Question: Please indicate a possible affordance area of the fork that can be used for holding
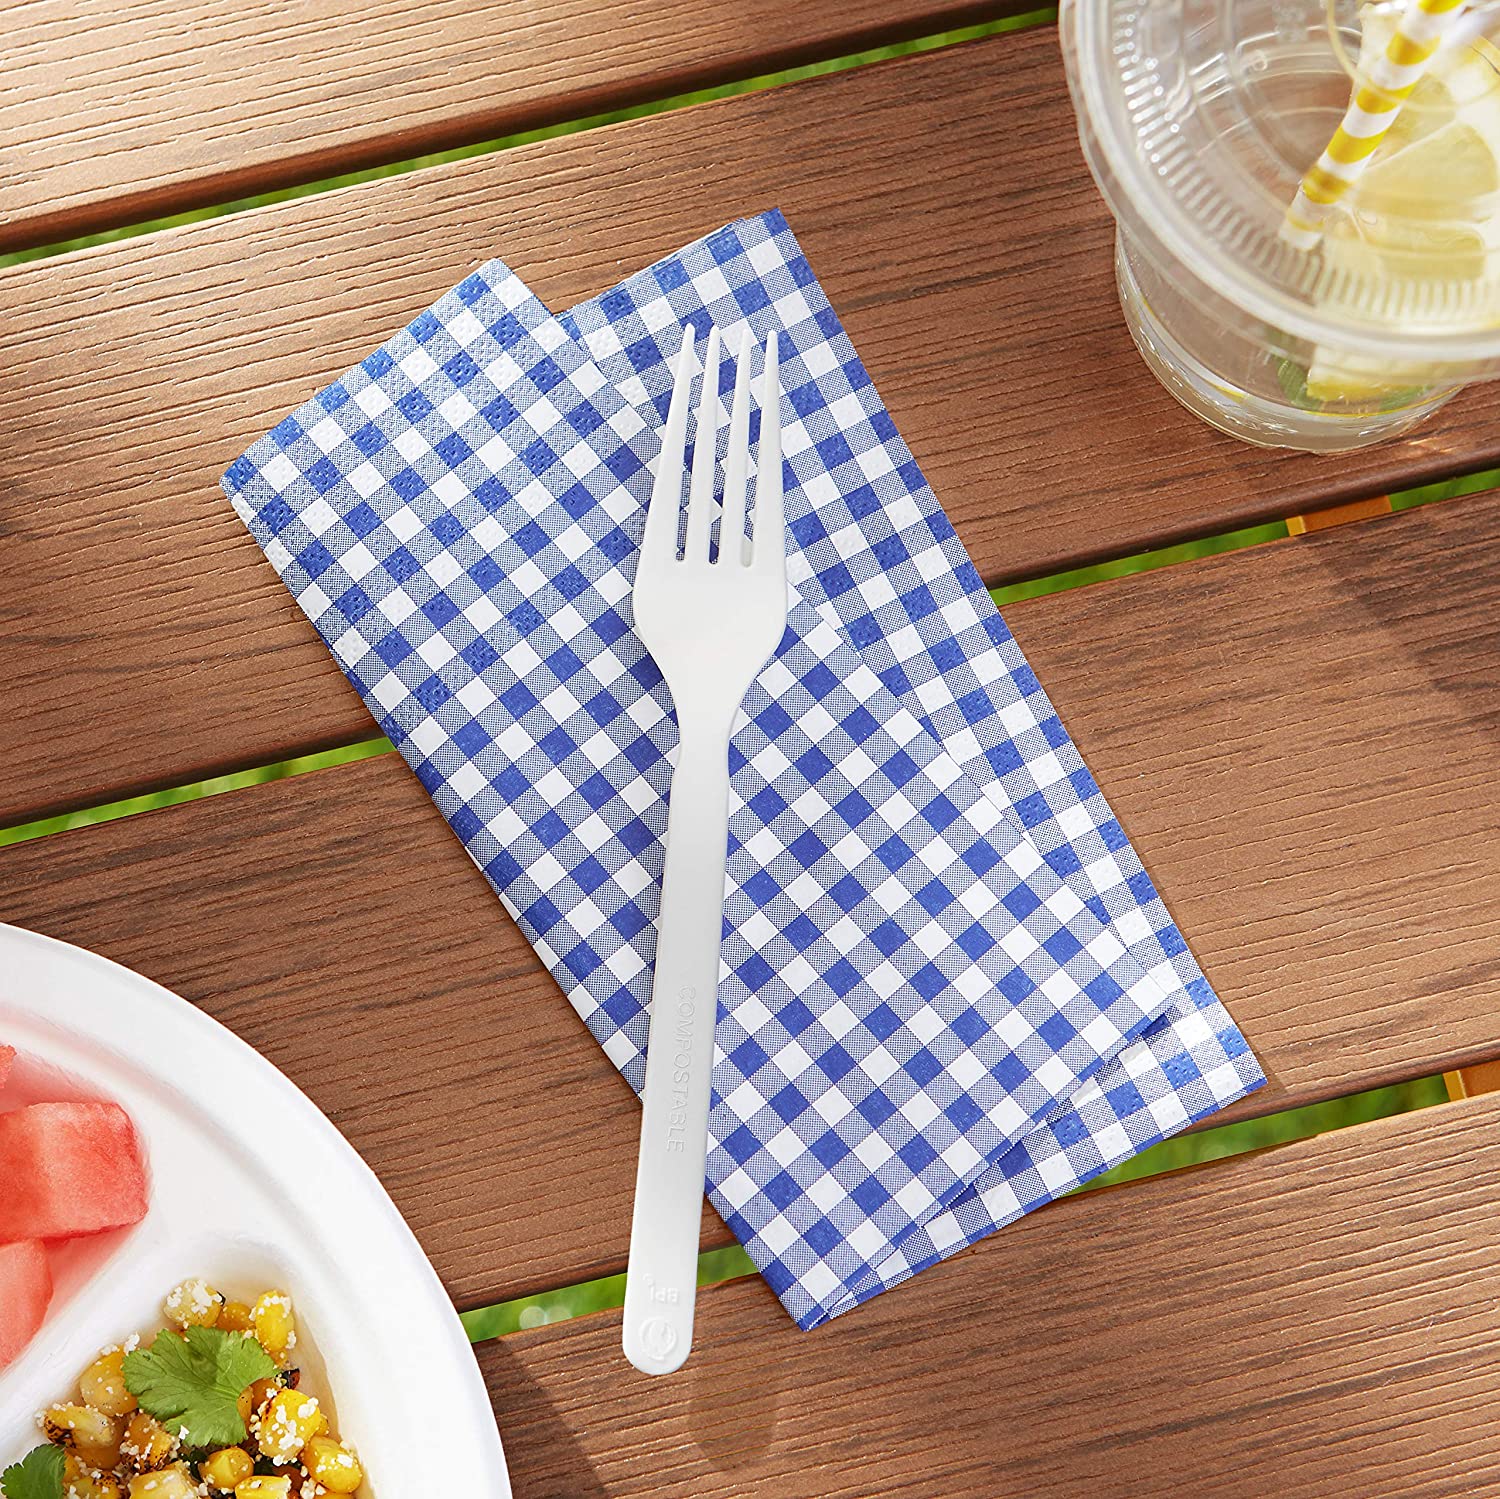
Answer: [616.865, 825.107, 728.633, 1383.945]